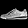
Label: Sneaker